Hamka

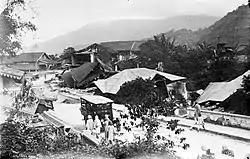
On 28 June 1926, earthquake measuring 7.6 RS destroyed most of Padang Panjang, including houses in Gatangan Hamka's father's

When in the field, the people in the village had repeatedly asked him to send some letters home, yet he declined. This worried his father, who asked Sutan Mansur Ahmad Rashid to pick him up and persuade him to go home. Sutan's plea finally convinced Malik to return to his hometown in Maninjau, which at the time was in ruins due to the 1926 earthquake, including his father's home in Padang Panjang Lantah. Arriving at his hometown, he finally met his father and was overcome with emotions. His father was shocked to learn that he journeyed to Hajj on his own and paid with his own money, saying "Why don't you let me know about this noble and sacred mean? I was poor and on hard times at the time." His realization of his father's honest concern for him changed his view of his father.